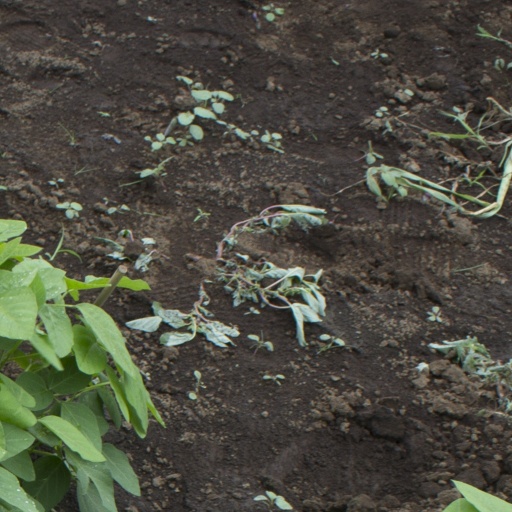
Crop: soybean